Cesar Vergara

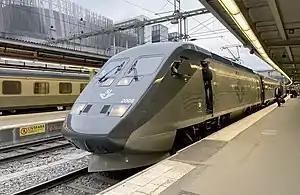
The Swedish X 2000 was the first train Vergara was involved in designing

While in Sweden, Vergara had his first opportunity to contribute to train design, as a firm he worked for was involved in designing the X 2000 high speed train.